Towson United Methodist Church

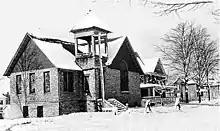
Towson Methodist Protestant Church in the 1920s

The Methodist Protestant group continued to use Epsom Chapel until 1908, when they built a $6,000 church seating 150 persons at the corner of Allegheny and Bosley Avenues. Located in the heart of Towson near the County Circuit Courthouse, the "Towson Methodist Protestant Church" was constructed of stone with a slate roof and a bell tower.